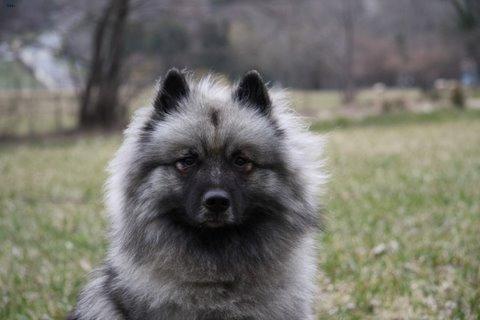
Breed: keeshond